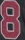
Number: 8